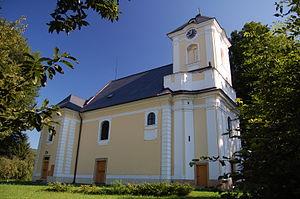
Biskupice est une commune du district de Svitavy, dans la région de Pardubice, en Tchéquie. Sa population s'élevait à 448 habitants en 2017.